Lotus silk

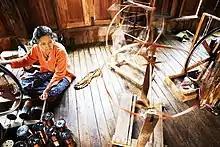
A weaver in Inle Lake spools lotus silk threads.

Lotus silk weaving originated in Inle Lake in Myanmar's Shan State. Lotus weaving was invented by an ethnic Intha woman named Sa Oo in the village of Kyaingkhan in the early 1900s. She first wove a Buddhist monastic robe using lotus fibers, called "kya thingan" (ကြာသင်္ကန်း), as an offering to the abbot of a local monastery, and offered similar monastic robes to the principal Buddha images at Phaung Taw Oo Pagoda. The tradition of robe-weaving has a long history in Myanmar; during the Tazaungdaing festival, robe-weaving competitions are held throughout major Burmese pagodas.